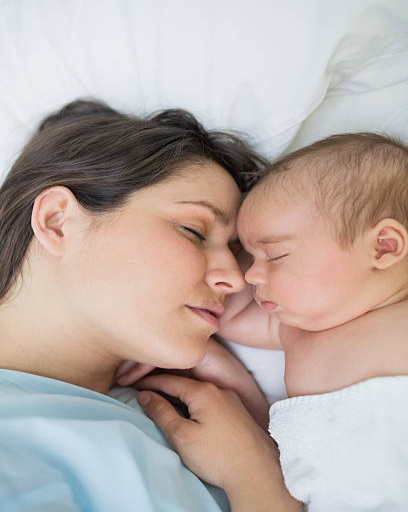
mother and baby sleeping together in a bed